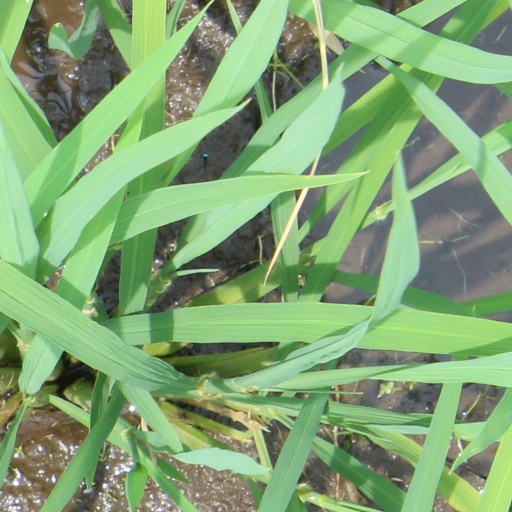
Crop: rice